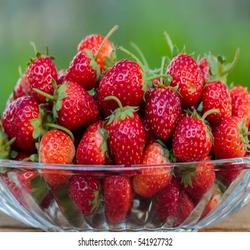
Label: Strawberry